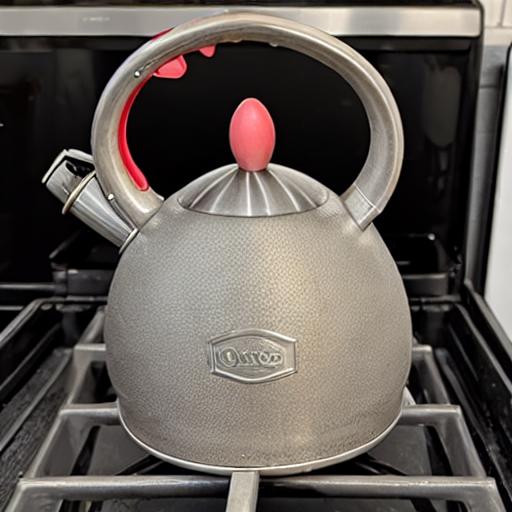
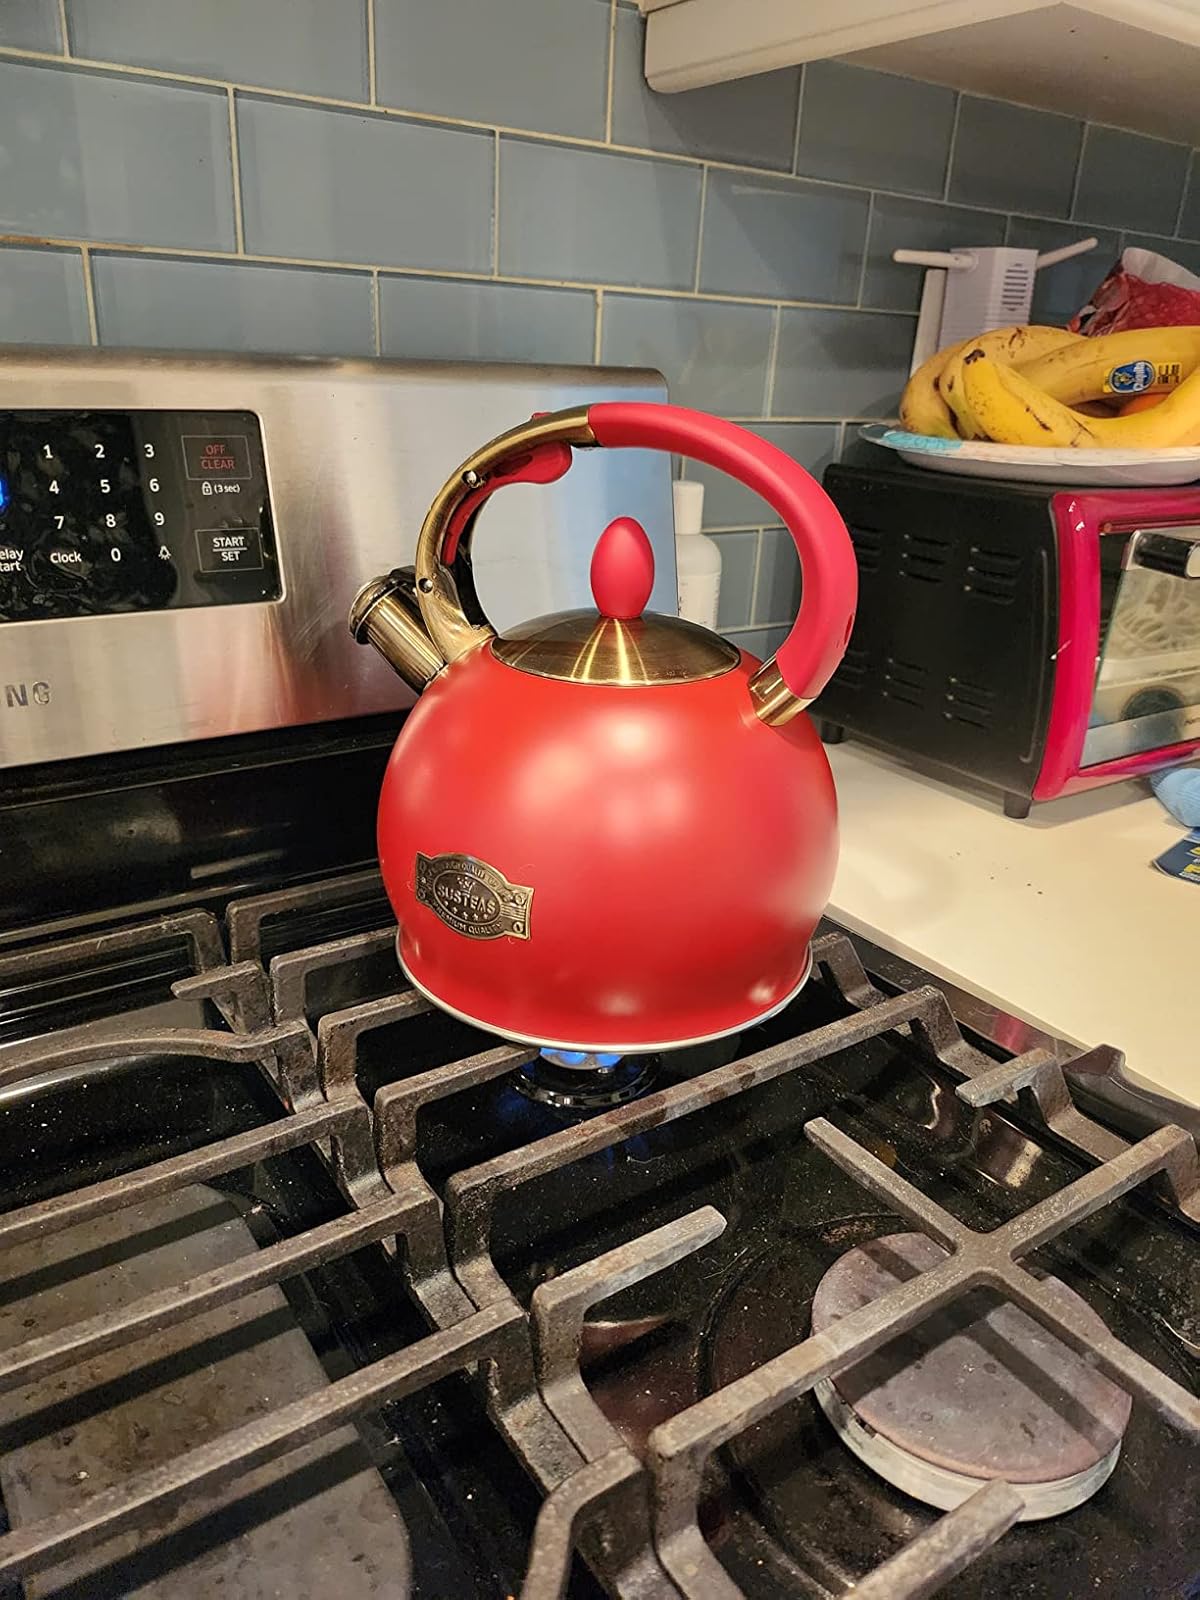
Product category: items_kettle
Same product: no